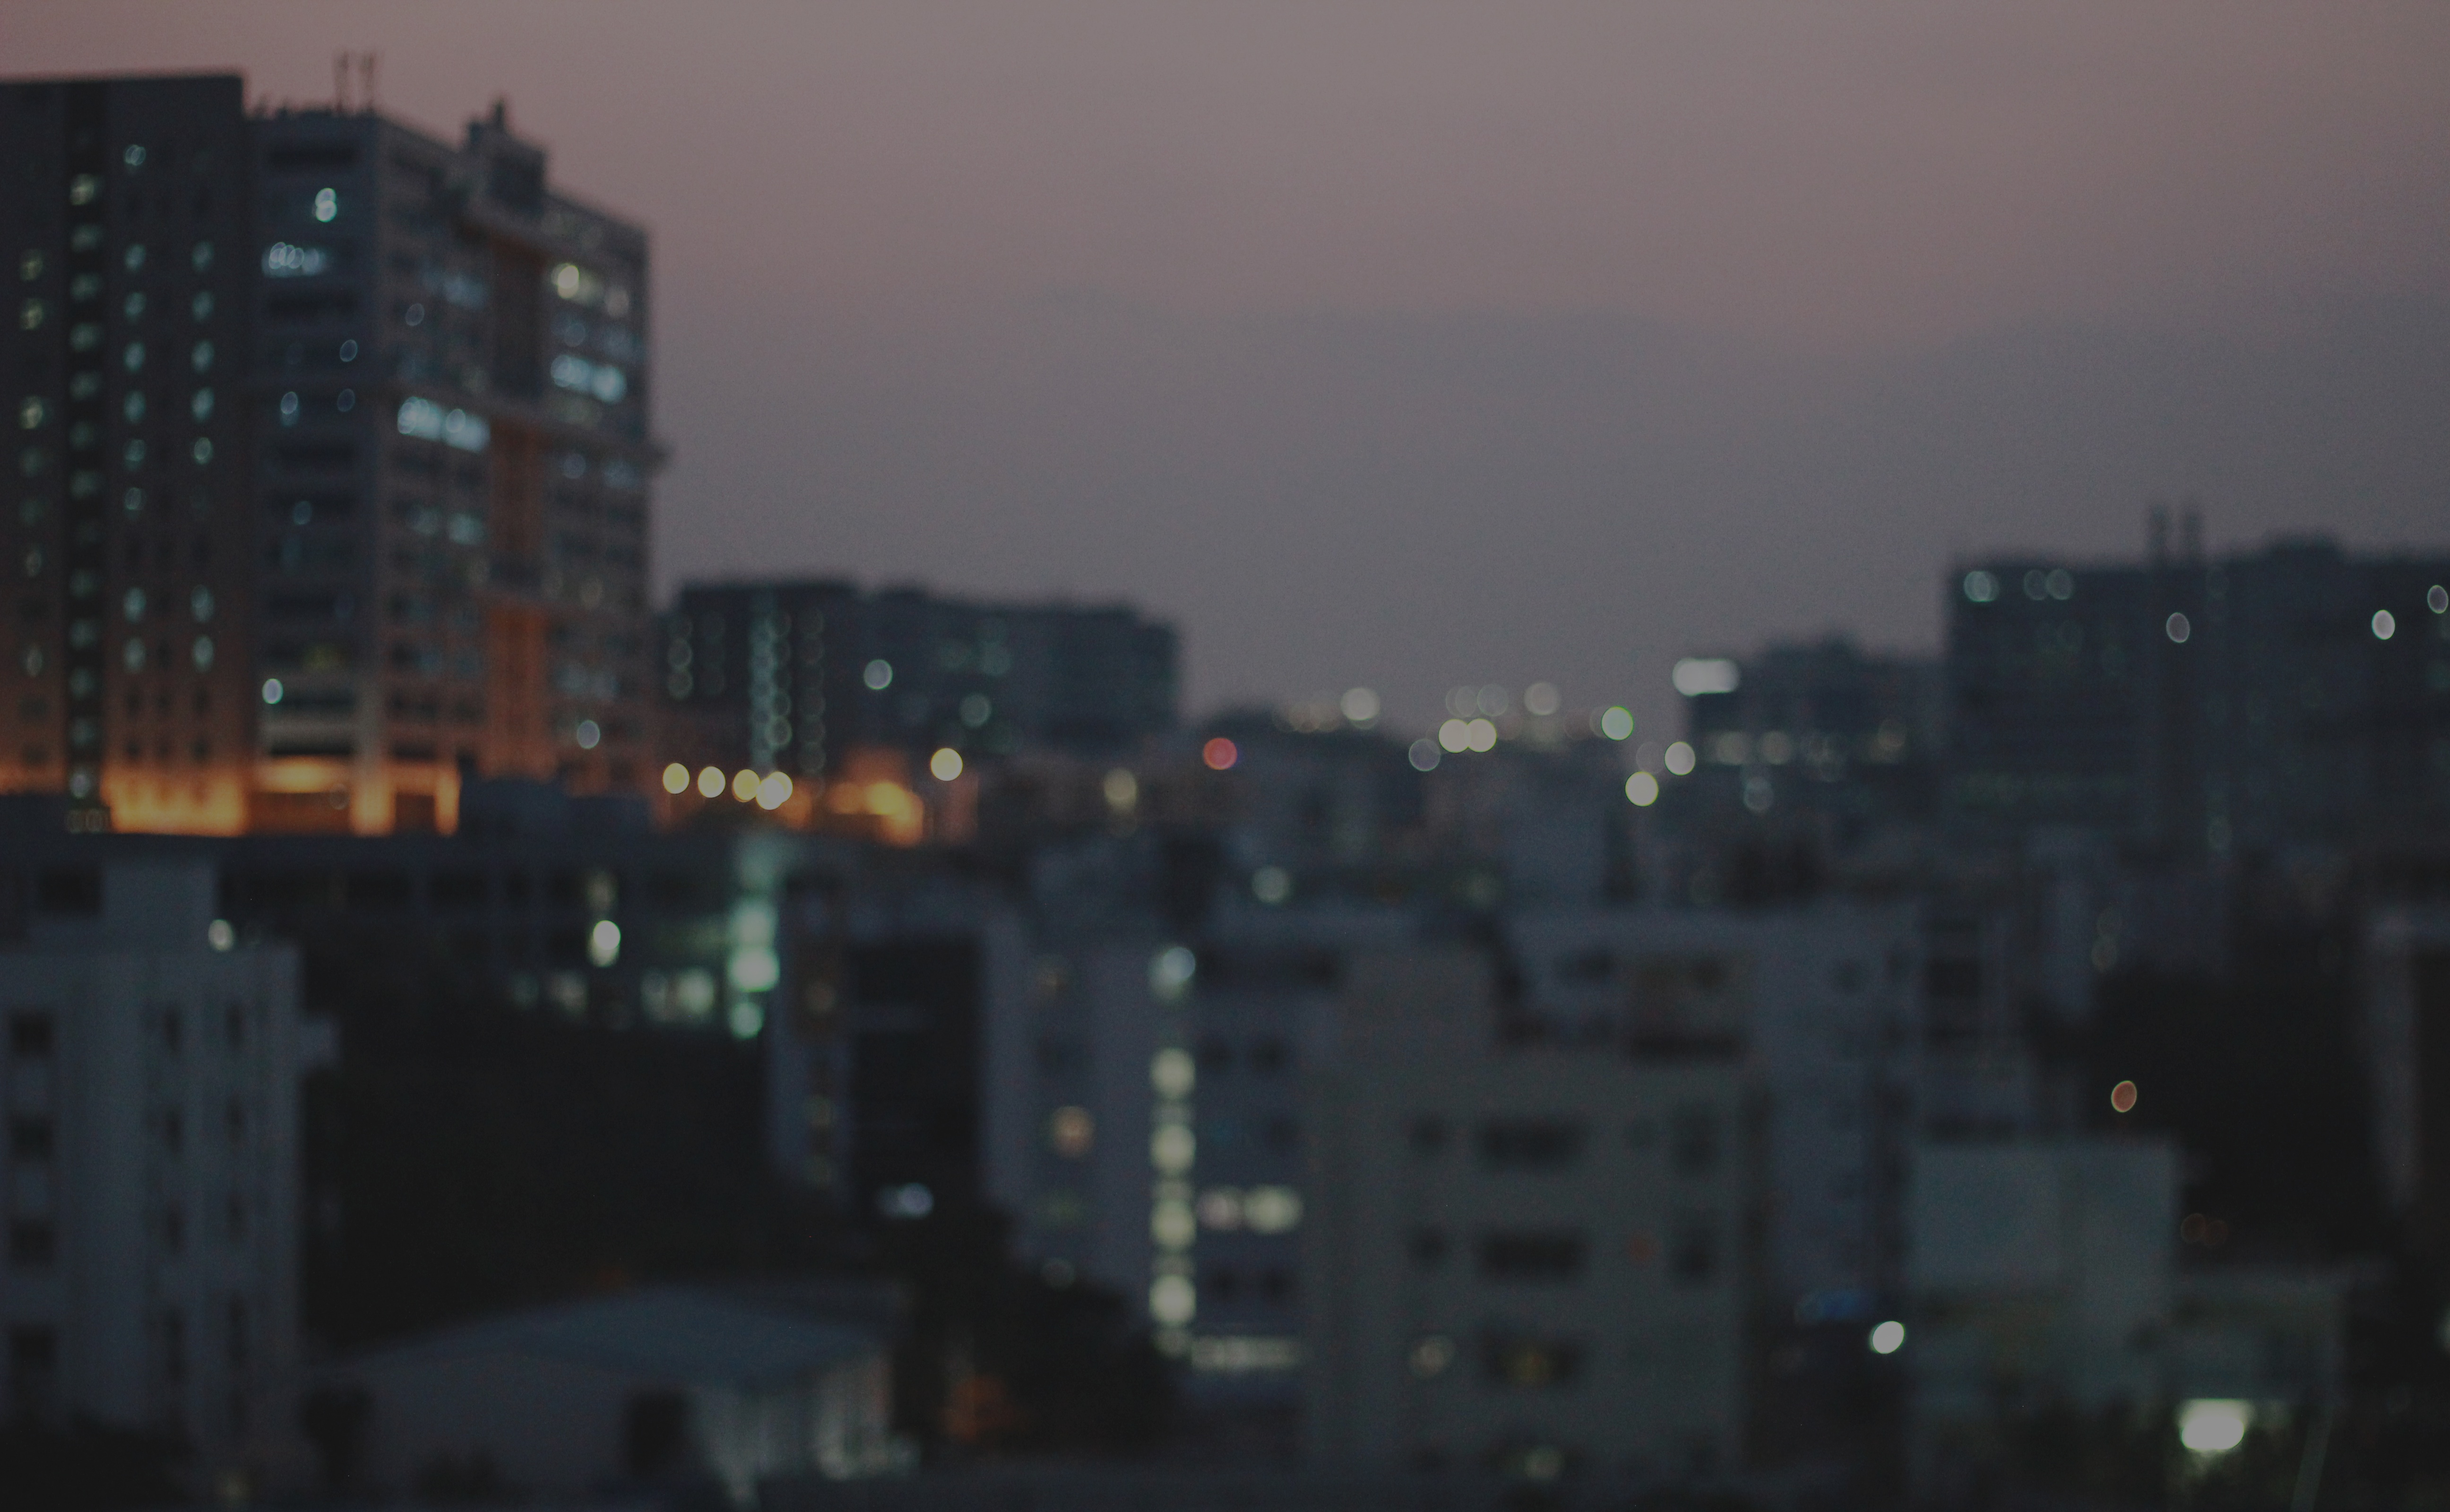
skyline, night, morning, city, skyscraper, cityscape, downtown, dusk, evening, weather, haze, metropolis, residential area, atmospheric phenomenon, human settlement, atmosphere of earth, metropolitan area